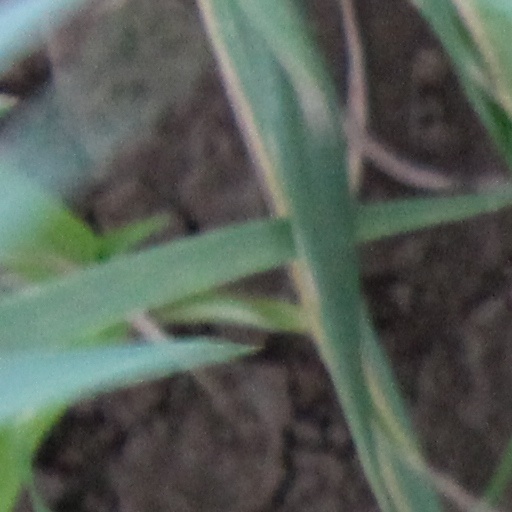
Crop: wheat